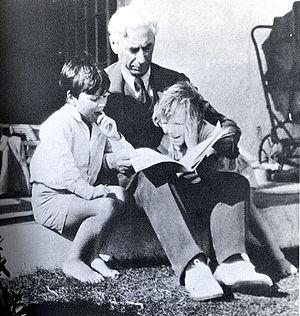
Bertrand Arthur William Russell, 3ᵉ comte Russell, né le 18 mai 1872 à Trellech, et mort le 2 février 1970 près de Penrhyndeudraeth, au pays de Galles, est un mathématicien, logicien, philosophe, épistémologue, homme politique et moraliste britannique.
Lady Katharine Jane Tait est une auteure et essayiste britannique. La fille de Bertrand Russell et de sa deuxième femme, Dora Black, est cofondatrice et membre honoraire de la Bertrand Russell Society. Elle est l'auteur de plusieurs essais sur son père. ainsi qu'un livre, Mon père, Bertrand Russell, qui a été publié en 1975.